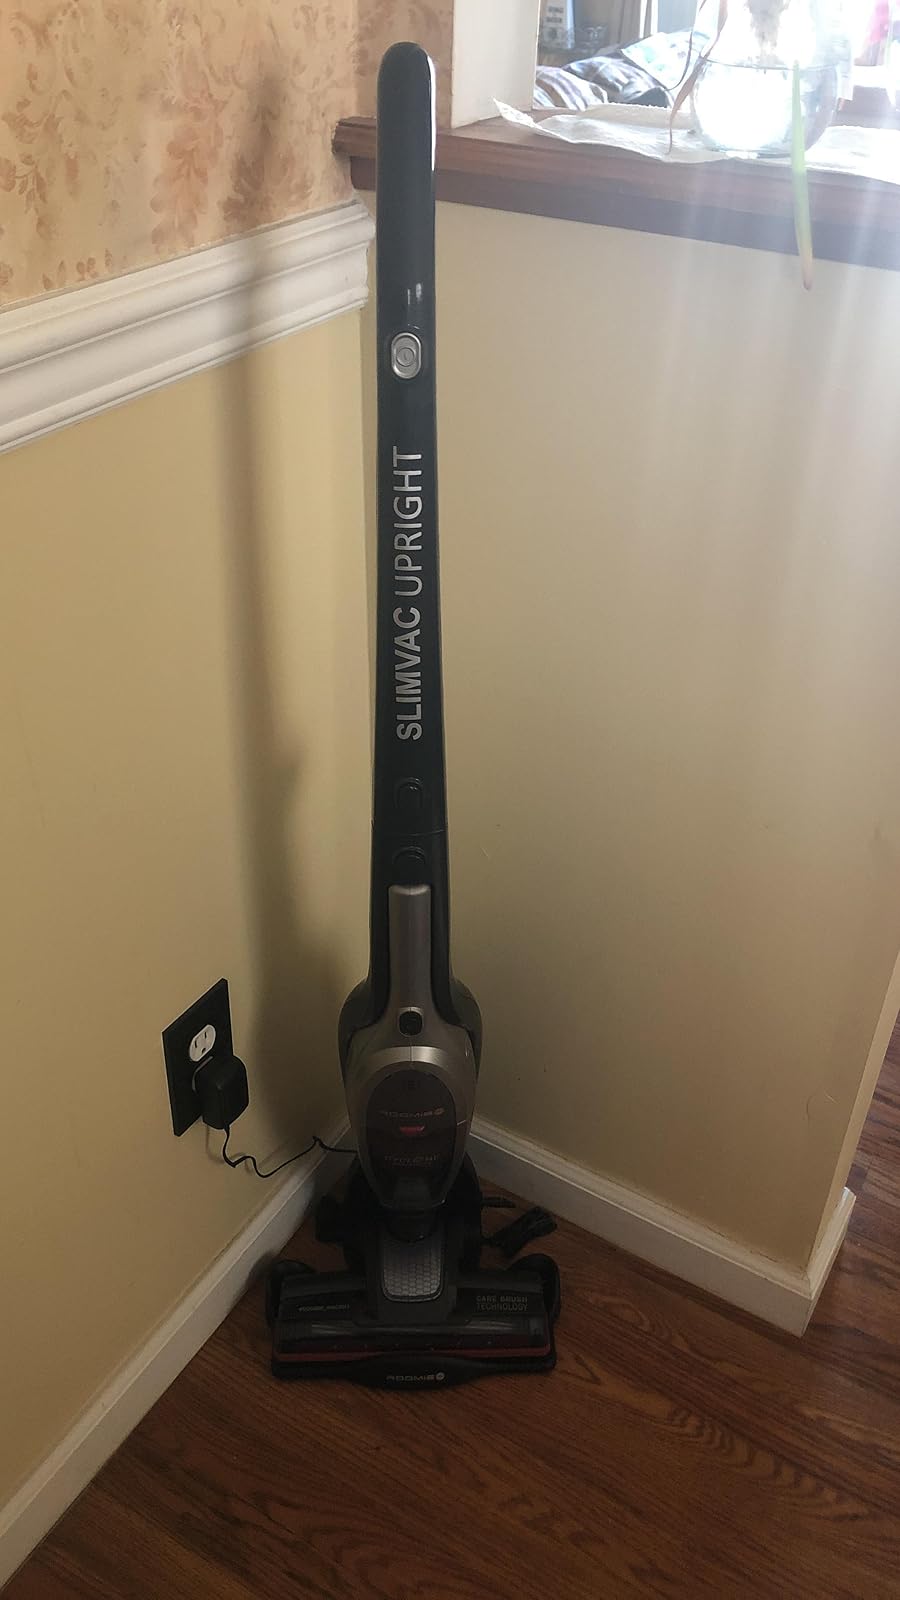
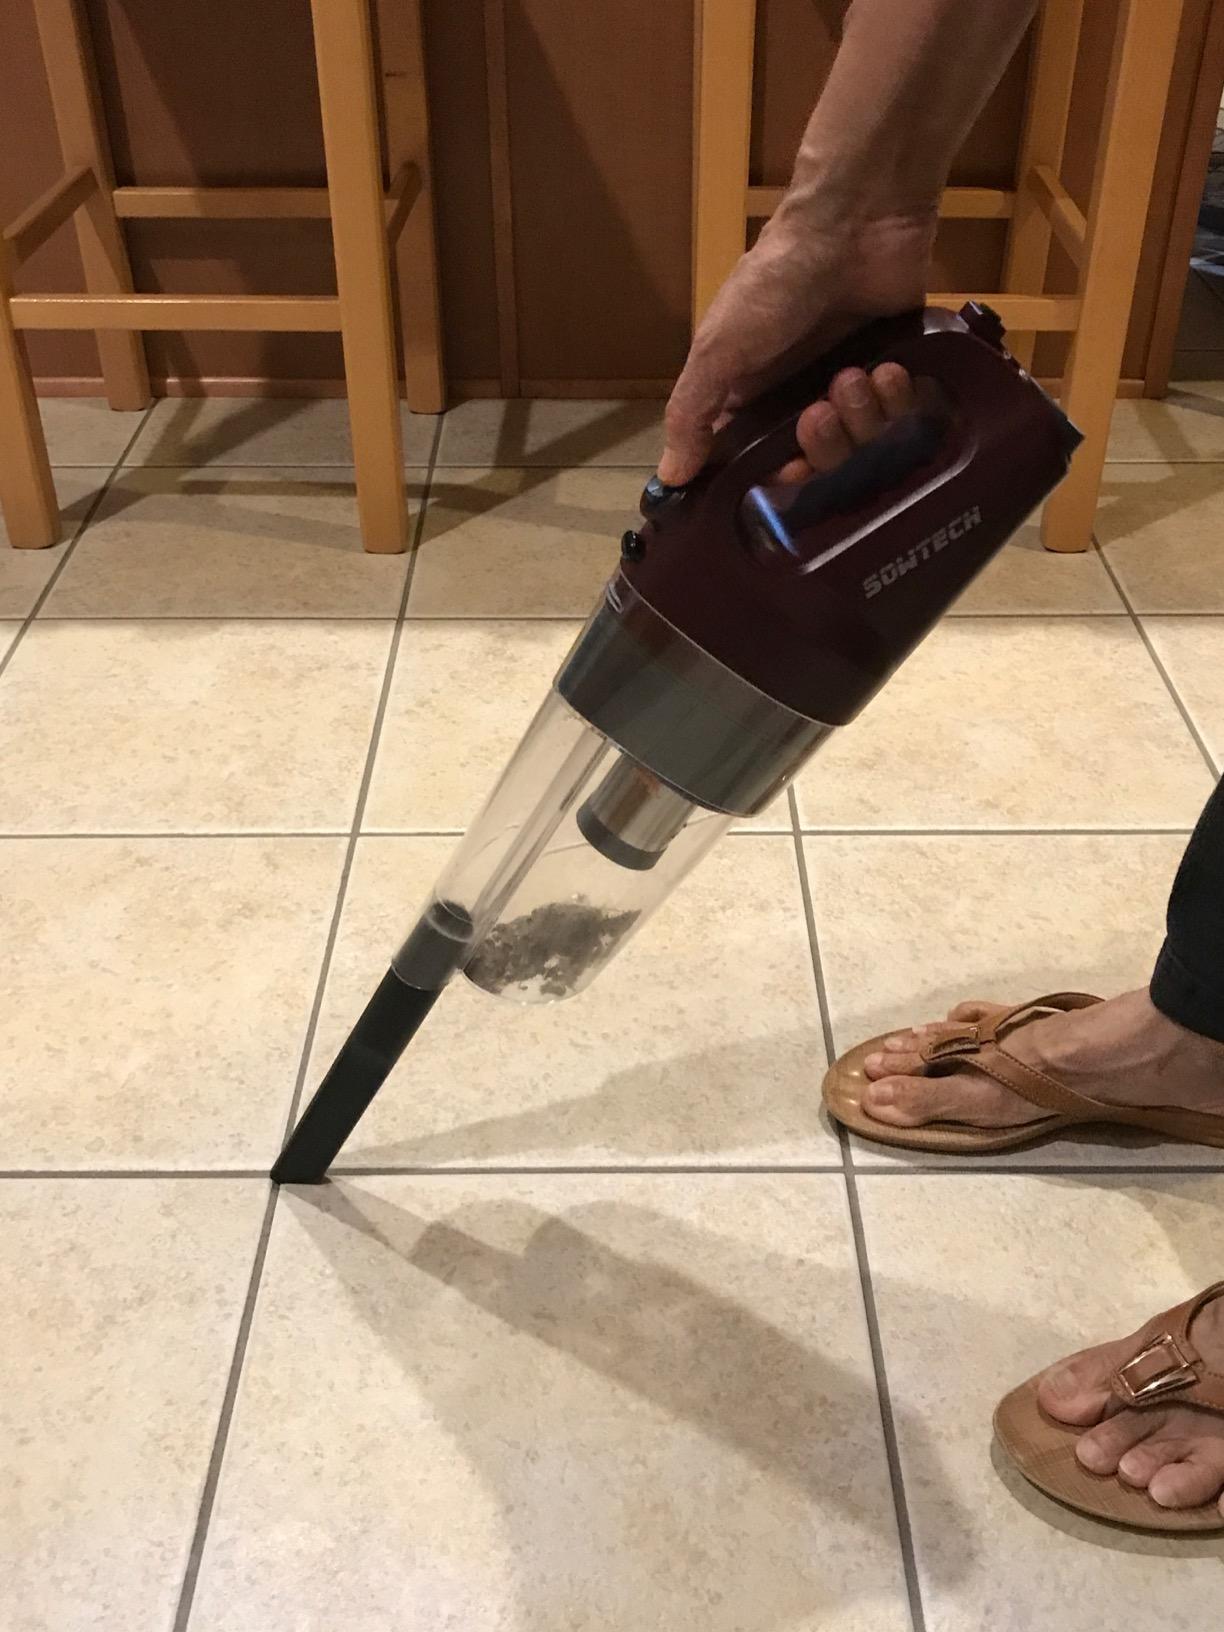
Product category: items_vacuum
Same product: no